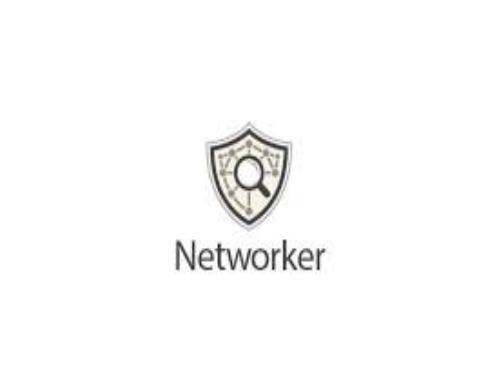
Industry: Others